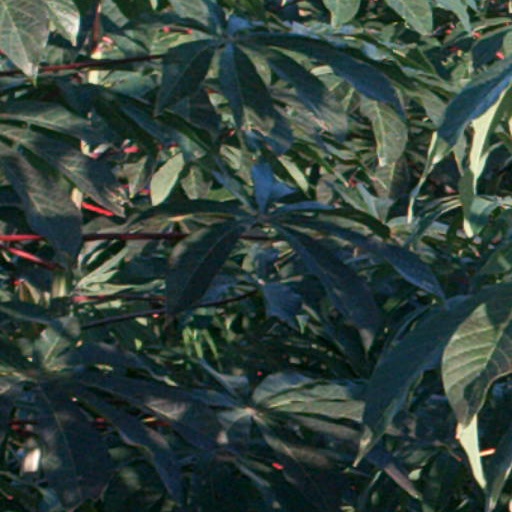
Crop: cassava